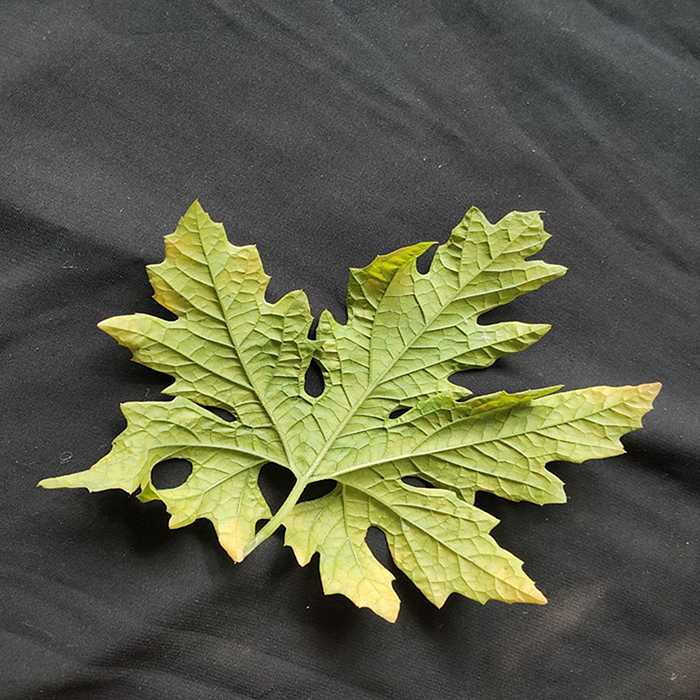
Plant: Bitter Gourd
Label: Mosaic virus